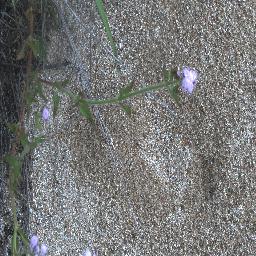
Label: siam_weed